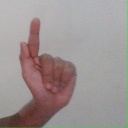
अक्षर: ळ